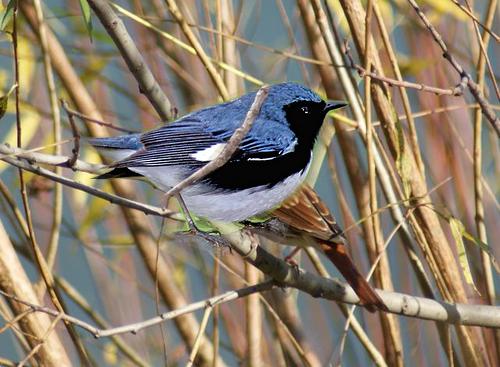
Bird species: Black_throated_Blue_Warbler
Bird type: landbird
Background: land